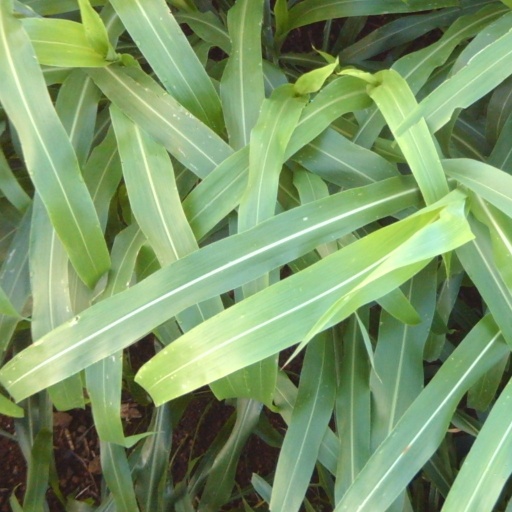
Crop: sorghum